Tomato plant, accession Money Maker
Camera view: bottom (45 deg); turntable rotation: 60 degrees
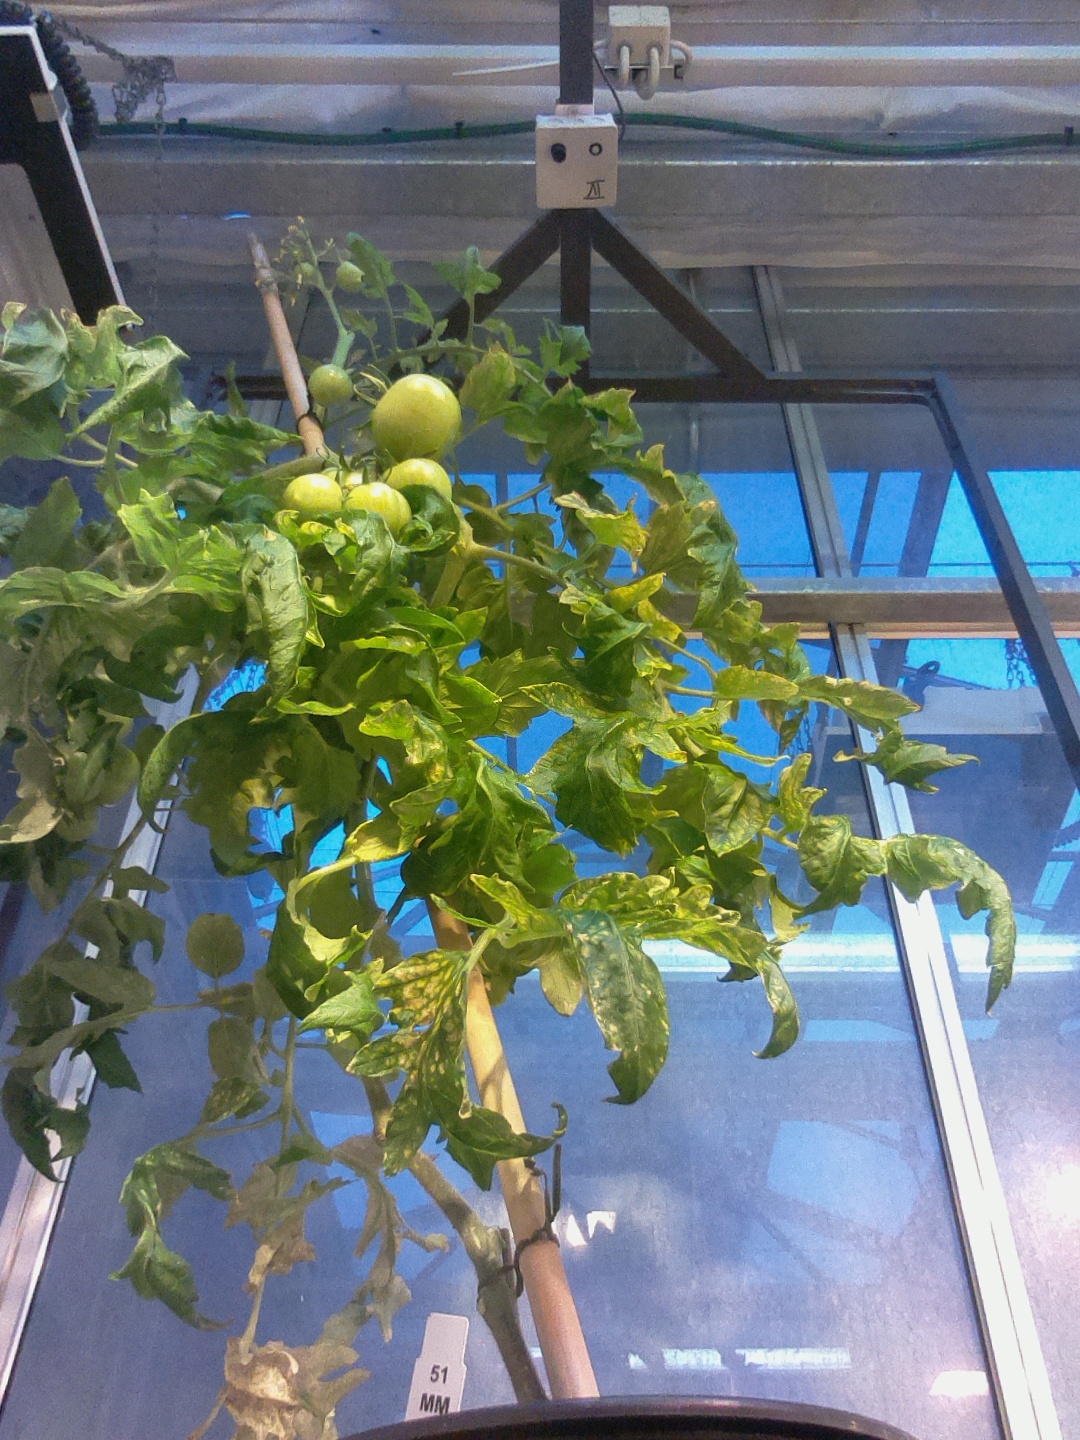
BBCH growth stage 79: 90% -100% of final fruit size